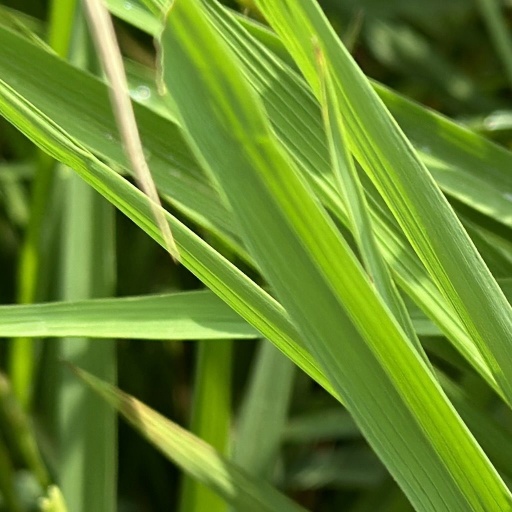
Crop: rice